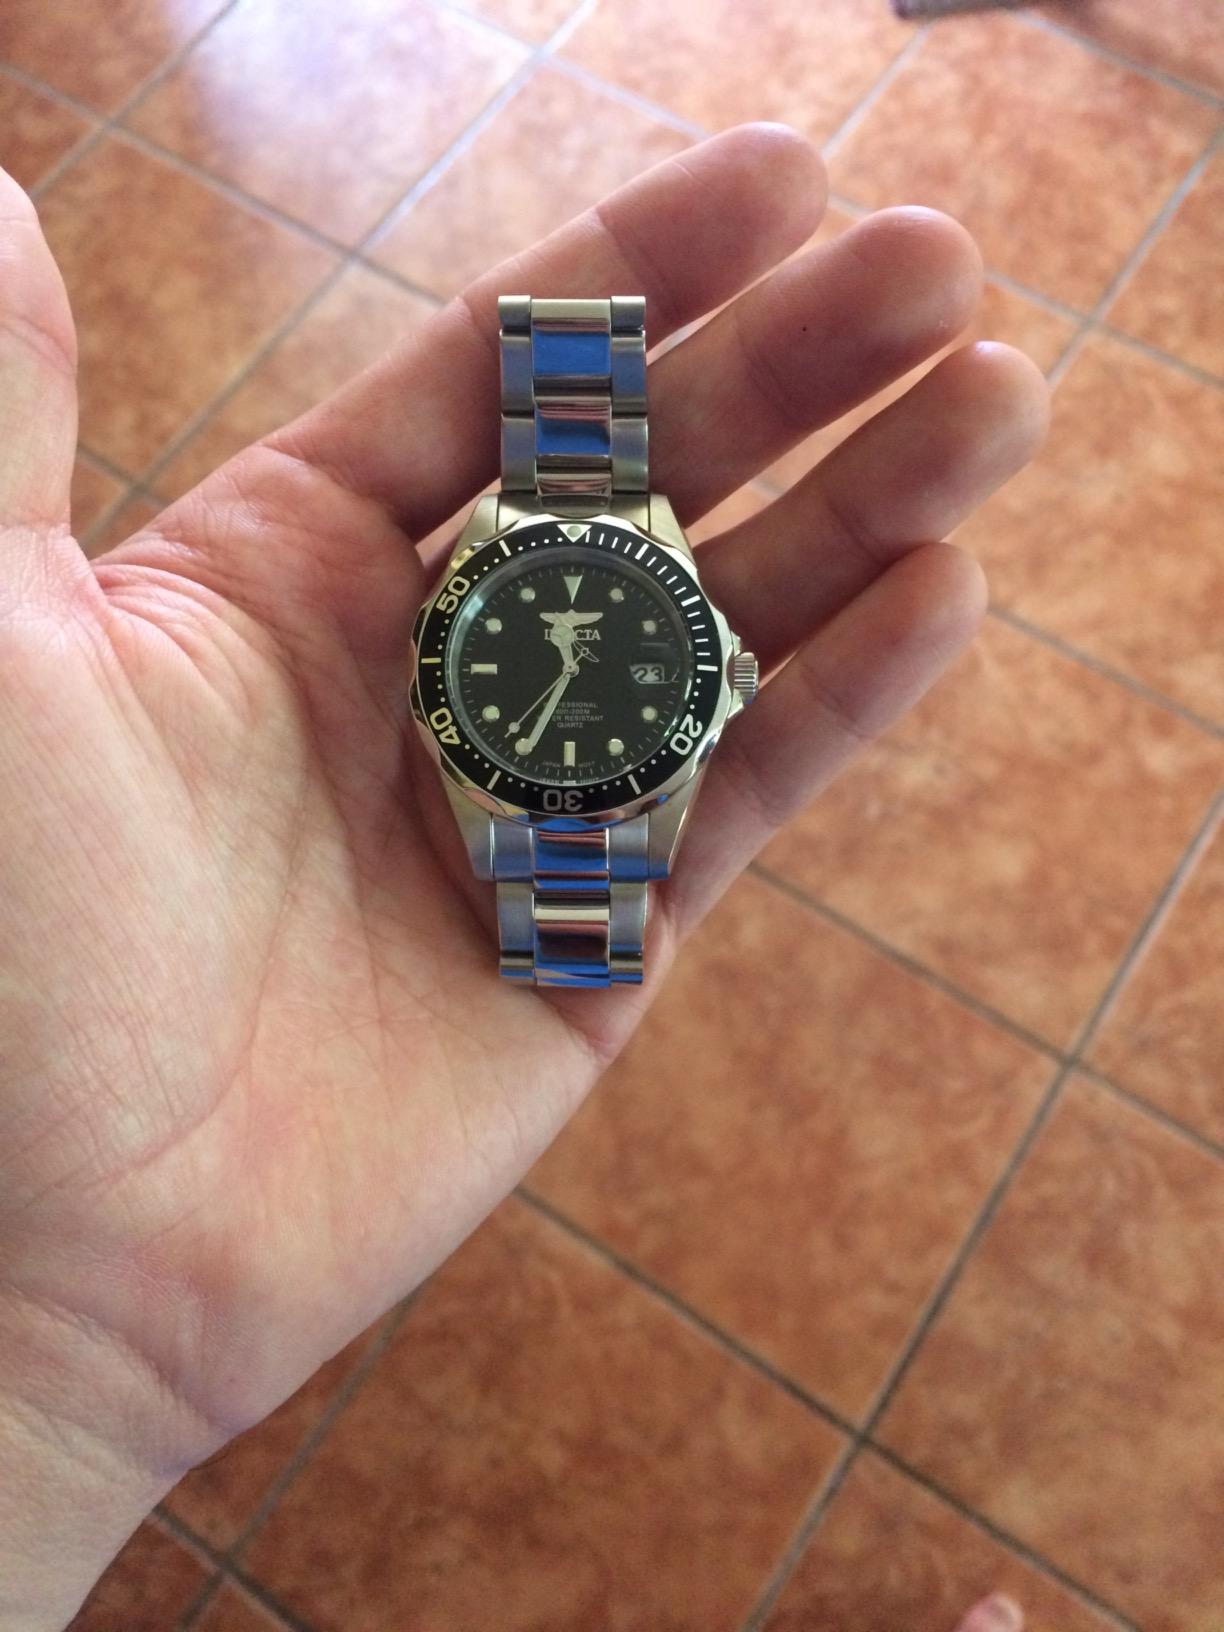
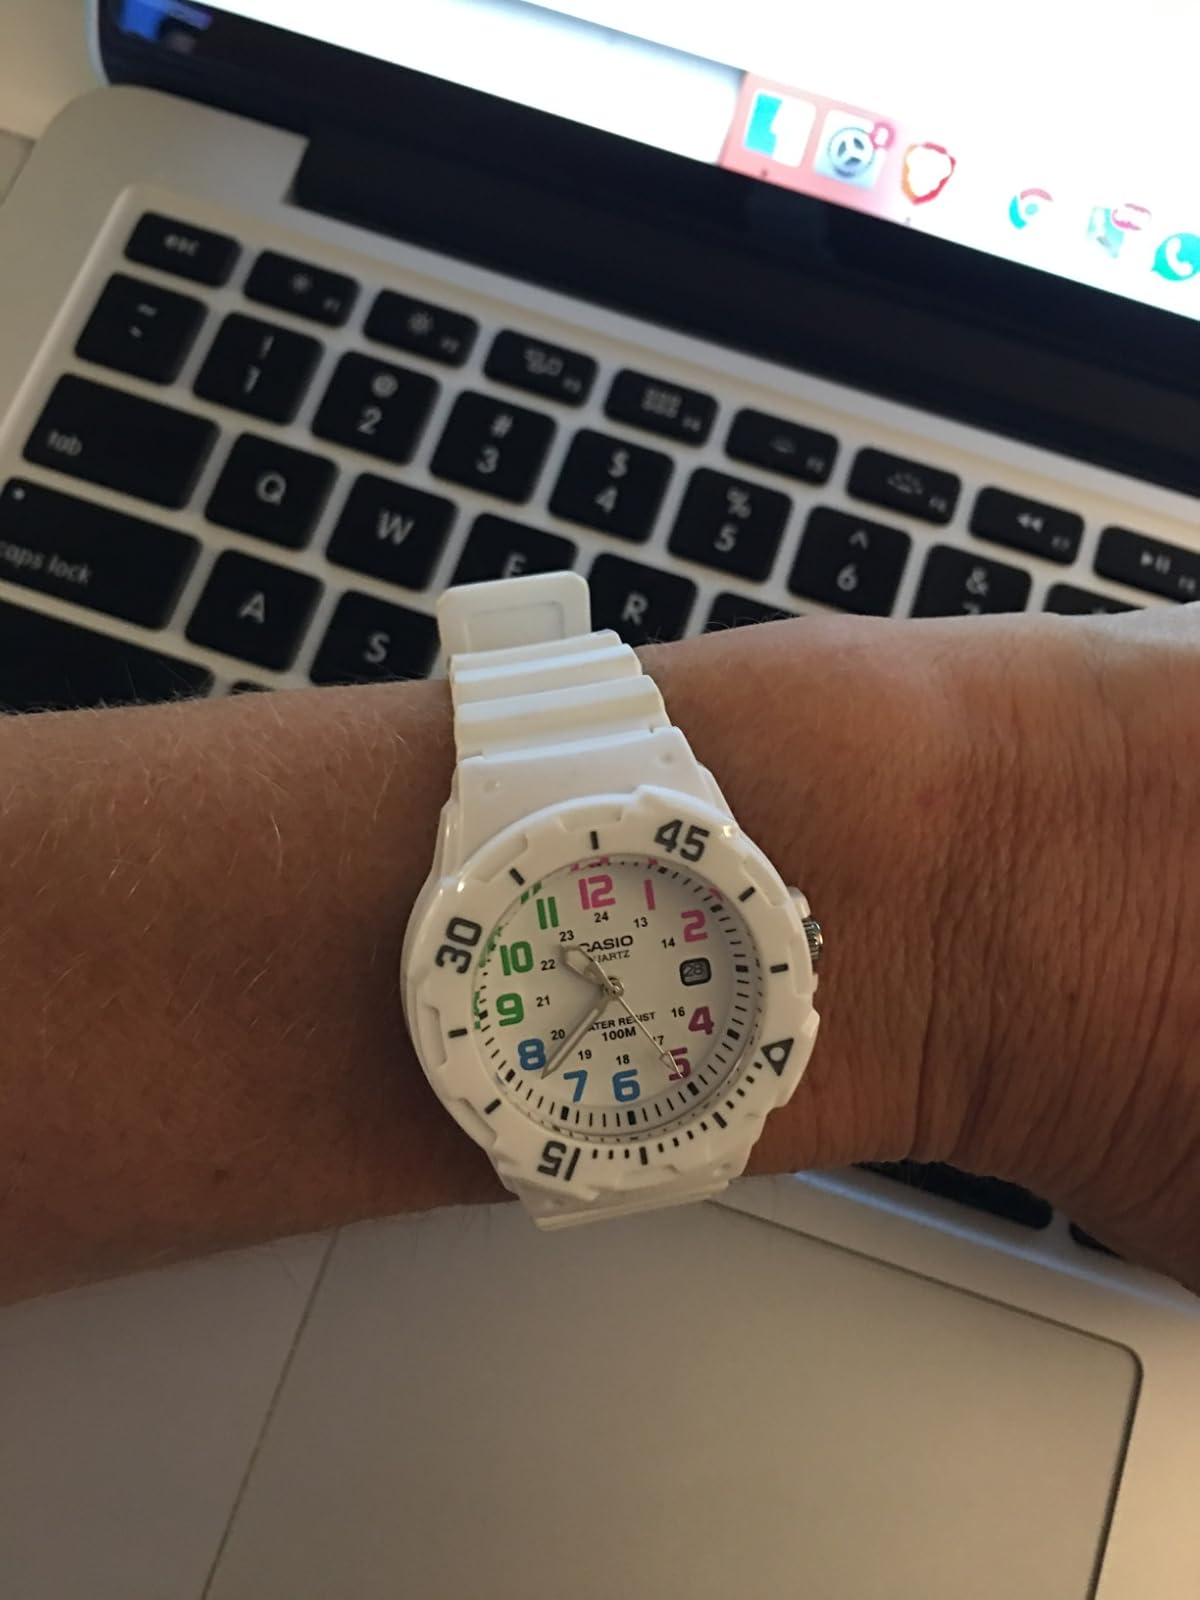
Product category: accessories_watch
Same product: no